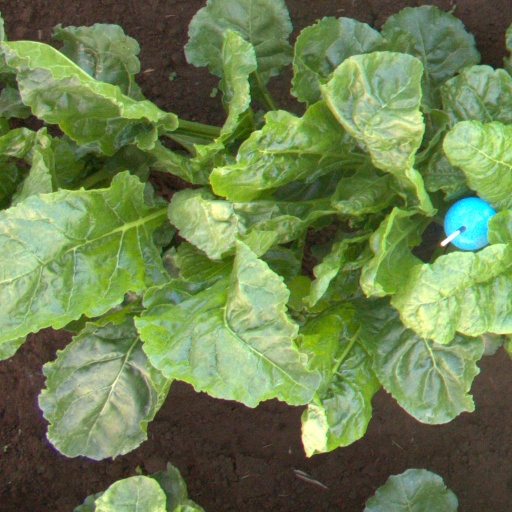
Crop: sugar beet